Bury, Greater Manchester

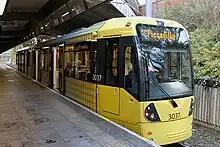
A Metrolink Tram in Bury Interchange

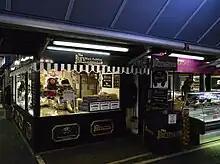
The Bury Black Pudding stall in Bury Market

Bury is home to several fine sculptures and pieces of public art. Edward Hodges Baily's 1851 statue of Sir Robert Peel stands in the centre of town, while Lutyens' Lancashire Fusiliers War Memorial can be found outside the Fusilier Museum. George Frampton's 'cheering fusilier', a tribute to those who died in the Boer War, stands in Whitehead Garden near the town hall. The Kay Monument, a solid pavilion with a stone dome capped with a bronze Fame, commemorates John Kay, the inventor of the flying shuttle which revolutionised the weaving industry. Designed by William Venn Gough in 1908, it holds a number of sculpted bronze plaques by John Cassidy. Contemporary works include Ron Silliman's text piece "From Northern Soul (Bury Neon)" at Bury Interchange.